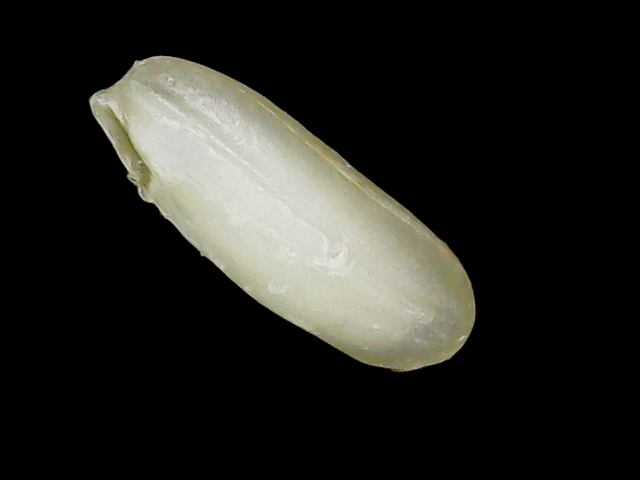
Rice variety: Binadhan24